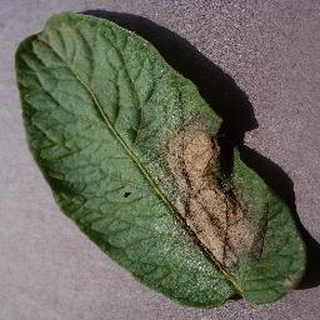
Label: potato_late_blight